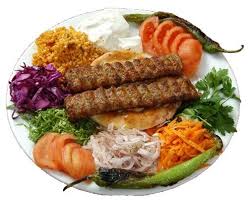
Yemek: kebap